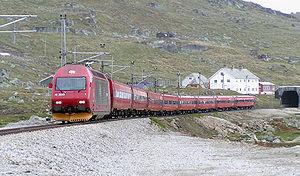
Le Tunnel de Finse est un tunnel ferroviaire de 10 300 mètres de long, à l'Ouest du village de montagne de Finse, situé dans la commune d'Ulvik, dans le comté de Hordaland, Norvège. Le tunnel fait partie du trajet de la Ligne de Bergen reliant les villes d'Oslo et de Bergen. Il s'agit du plus long tunnel sur cette ligne, et du quatrième plus long tunnel ferroviaire de Norvège. Le point le plus élevé dans le tunnel est aussi le point le plus élevé de la ligne de Bergen et du réseau ferré norvégien dans son intégralité.